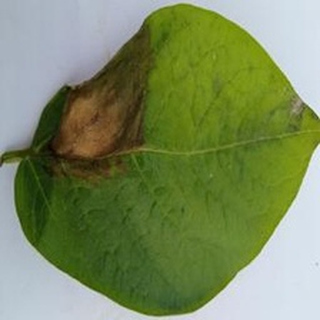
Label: potato_late_blight